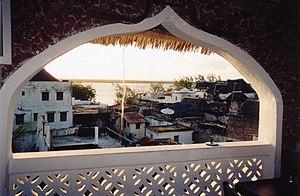
Lamu est le chef-lieu du comté de Lamu. Elle est située sur la « côte Nord » du Kenya à une centaine de kilomètres de la frontière somalienne. Localisée à l'est d'une île maritime au nom éponyme d'une superficie d'environ 57 km², la ville est baignée par le chenal maritime naturel de Mkanda et à 4,5 km de l'océan Indien.